Newton Ferrers

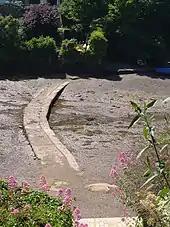
Noss Voss at low tide

At low tide there appear two "vosses", i.e. ancient solid man-made pathways across the estuary mud useable as crossing points. The Newton Voss crosses the Newton Creek between Riverside Road West below the Dolphin Inn to near the Swan Inn. The Noss Voss crosses the brook between the Swan Inn and the Ship Inn in Noss Mayo.